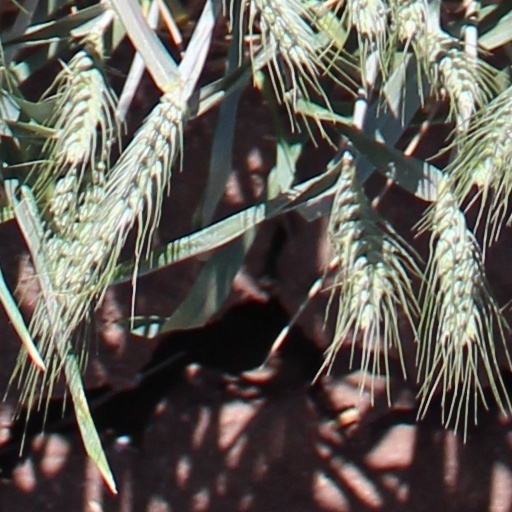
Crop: wheat